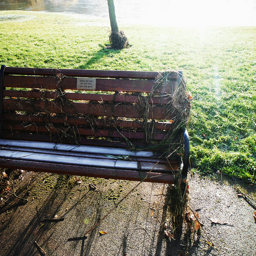
a close up of a bench with vines growing on it
The park bench which has a plaque attached, is covered with dead vines.
Weeds growing on an old dirty park bench.
A bench with vines growing all over it.
A bench has cut grass crawling all over it.